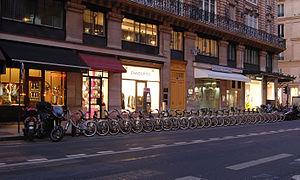
Station Velib rue Etienne Marcel à Paris 2ème arrondissement (France)
Vélib' Métropole, anciennement Vélib', est un système de vélos en libre-service disponible à Paris et dans les autres villes membres du syndicat Autolib' et Vélib' Métropole ; il s'inscrit dans le domaine de la mobilité partagée. Par synecdoque référentielle, « vélib' » désigne aussi la bicyclette.